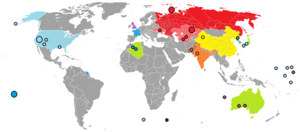
Un essai nucléaire désigne l'explosion d'une bombe nucléaire à des fins expérimentales. Les essais permettent de valider des modèles de fonctionnement, leurs effets et peuvent également prouver à la communauté internationale que l'on dispose de l'arme nucléaire.